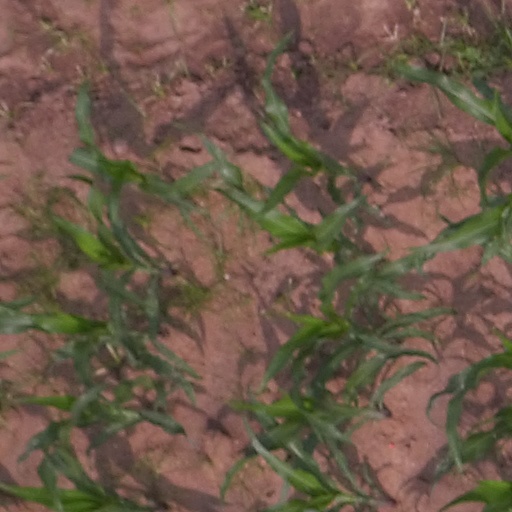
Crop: maize; corn